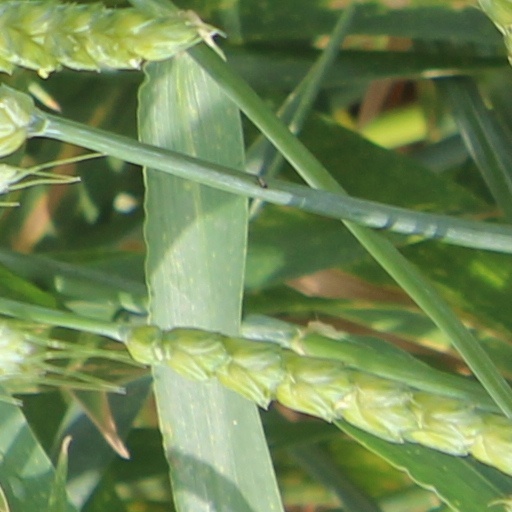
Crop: wheat